Little Shop of Horrors (musical)

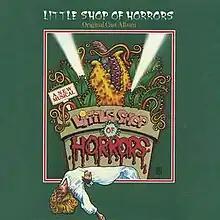
Original Cast Album

Little Shop of Horrors is a horror comedy rock musical with music by Alan Menken and lyrics and a book by Howard Ashman. The story follows a hapless florist shop worker who raises a plant that feeds on human blood and flesh. The musical is loosely based on the low-budget 1960 black comedy film "The Little Shop of Horrors". The music, composed by Menken in the style of early 1960s rock and roll, doo-wop and early Motown, includes several well-known tunes, including the title song, "Skid Row (Downtown)", "Somewhere That's Green", and "Suddenly, Seymour".